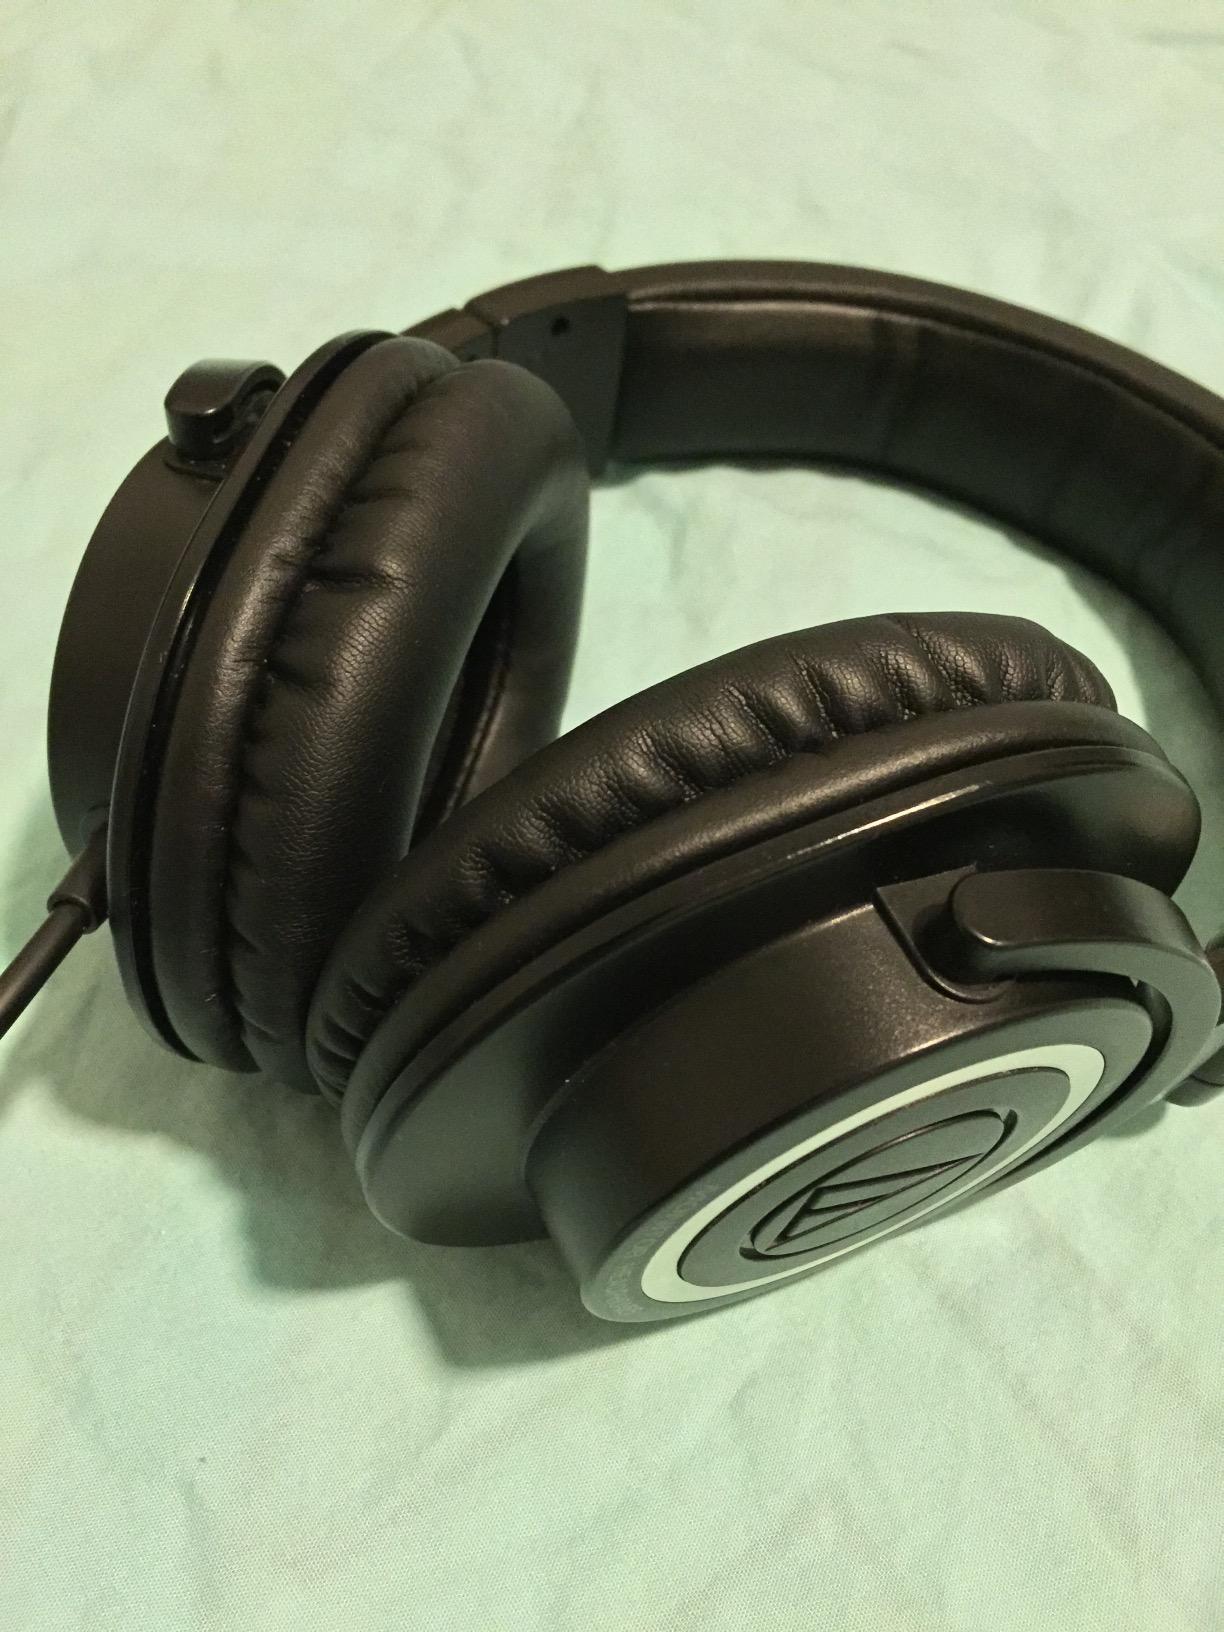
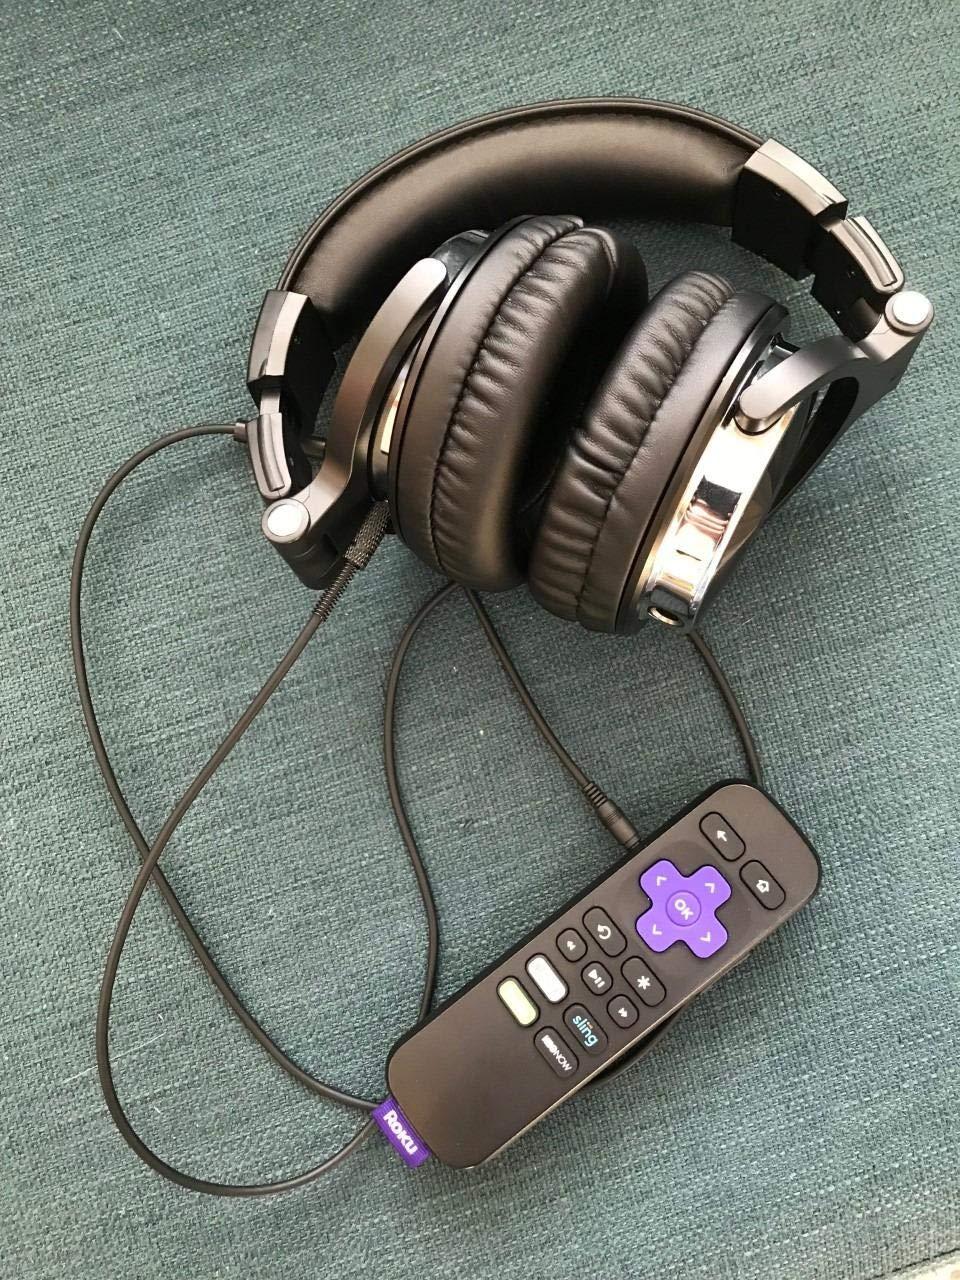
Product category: headphones
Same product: no